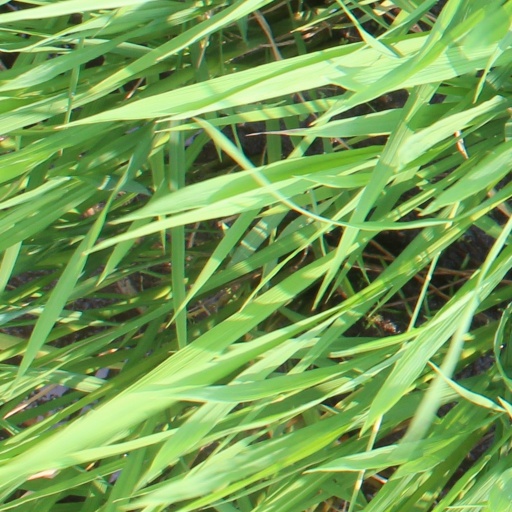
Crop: rice